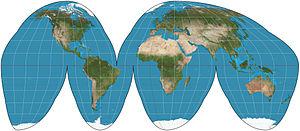
Cette liste recense différentes méthodes de projection cartographique.
La projection de Goode est une projection cartographique pseudo-cylindrique à aires égales, utilisée notamment pour créer un planisphère. Ses propriétés la rendent utile pour illustrer les distributions spatiales des phénomènes.